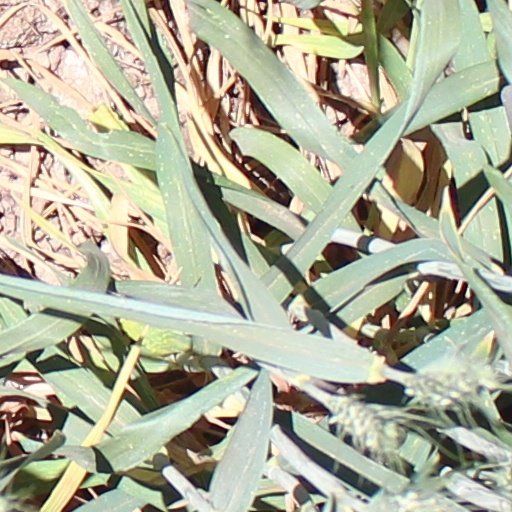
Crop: wheat